USS Connecticut (BB-18)

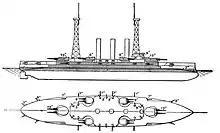
Plan and profile drawing showing the arrangement of the guns and armor

"Connecticut" was long overall and had a beam of and a draft of . She displaced as designed and up to at full load. The ship was powered by two-shaft triple-expansion steam engines rated at , with steam provided by twelve coal-fired Babcock & Wilcox boilers ducted into three funnels. The propulsion system generated a top speed of . As built, she was fitted with heavy military masts, but these were quickly replaced by lattice masts in 1909. She had a crew of 827 officers and men, increased to 881 and later to 896.